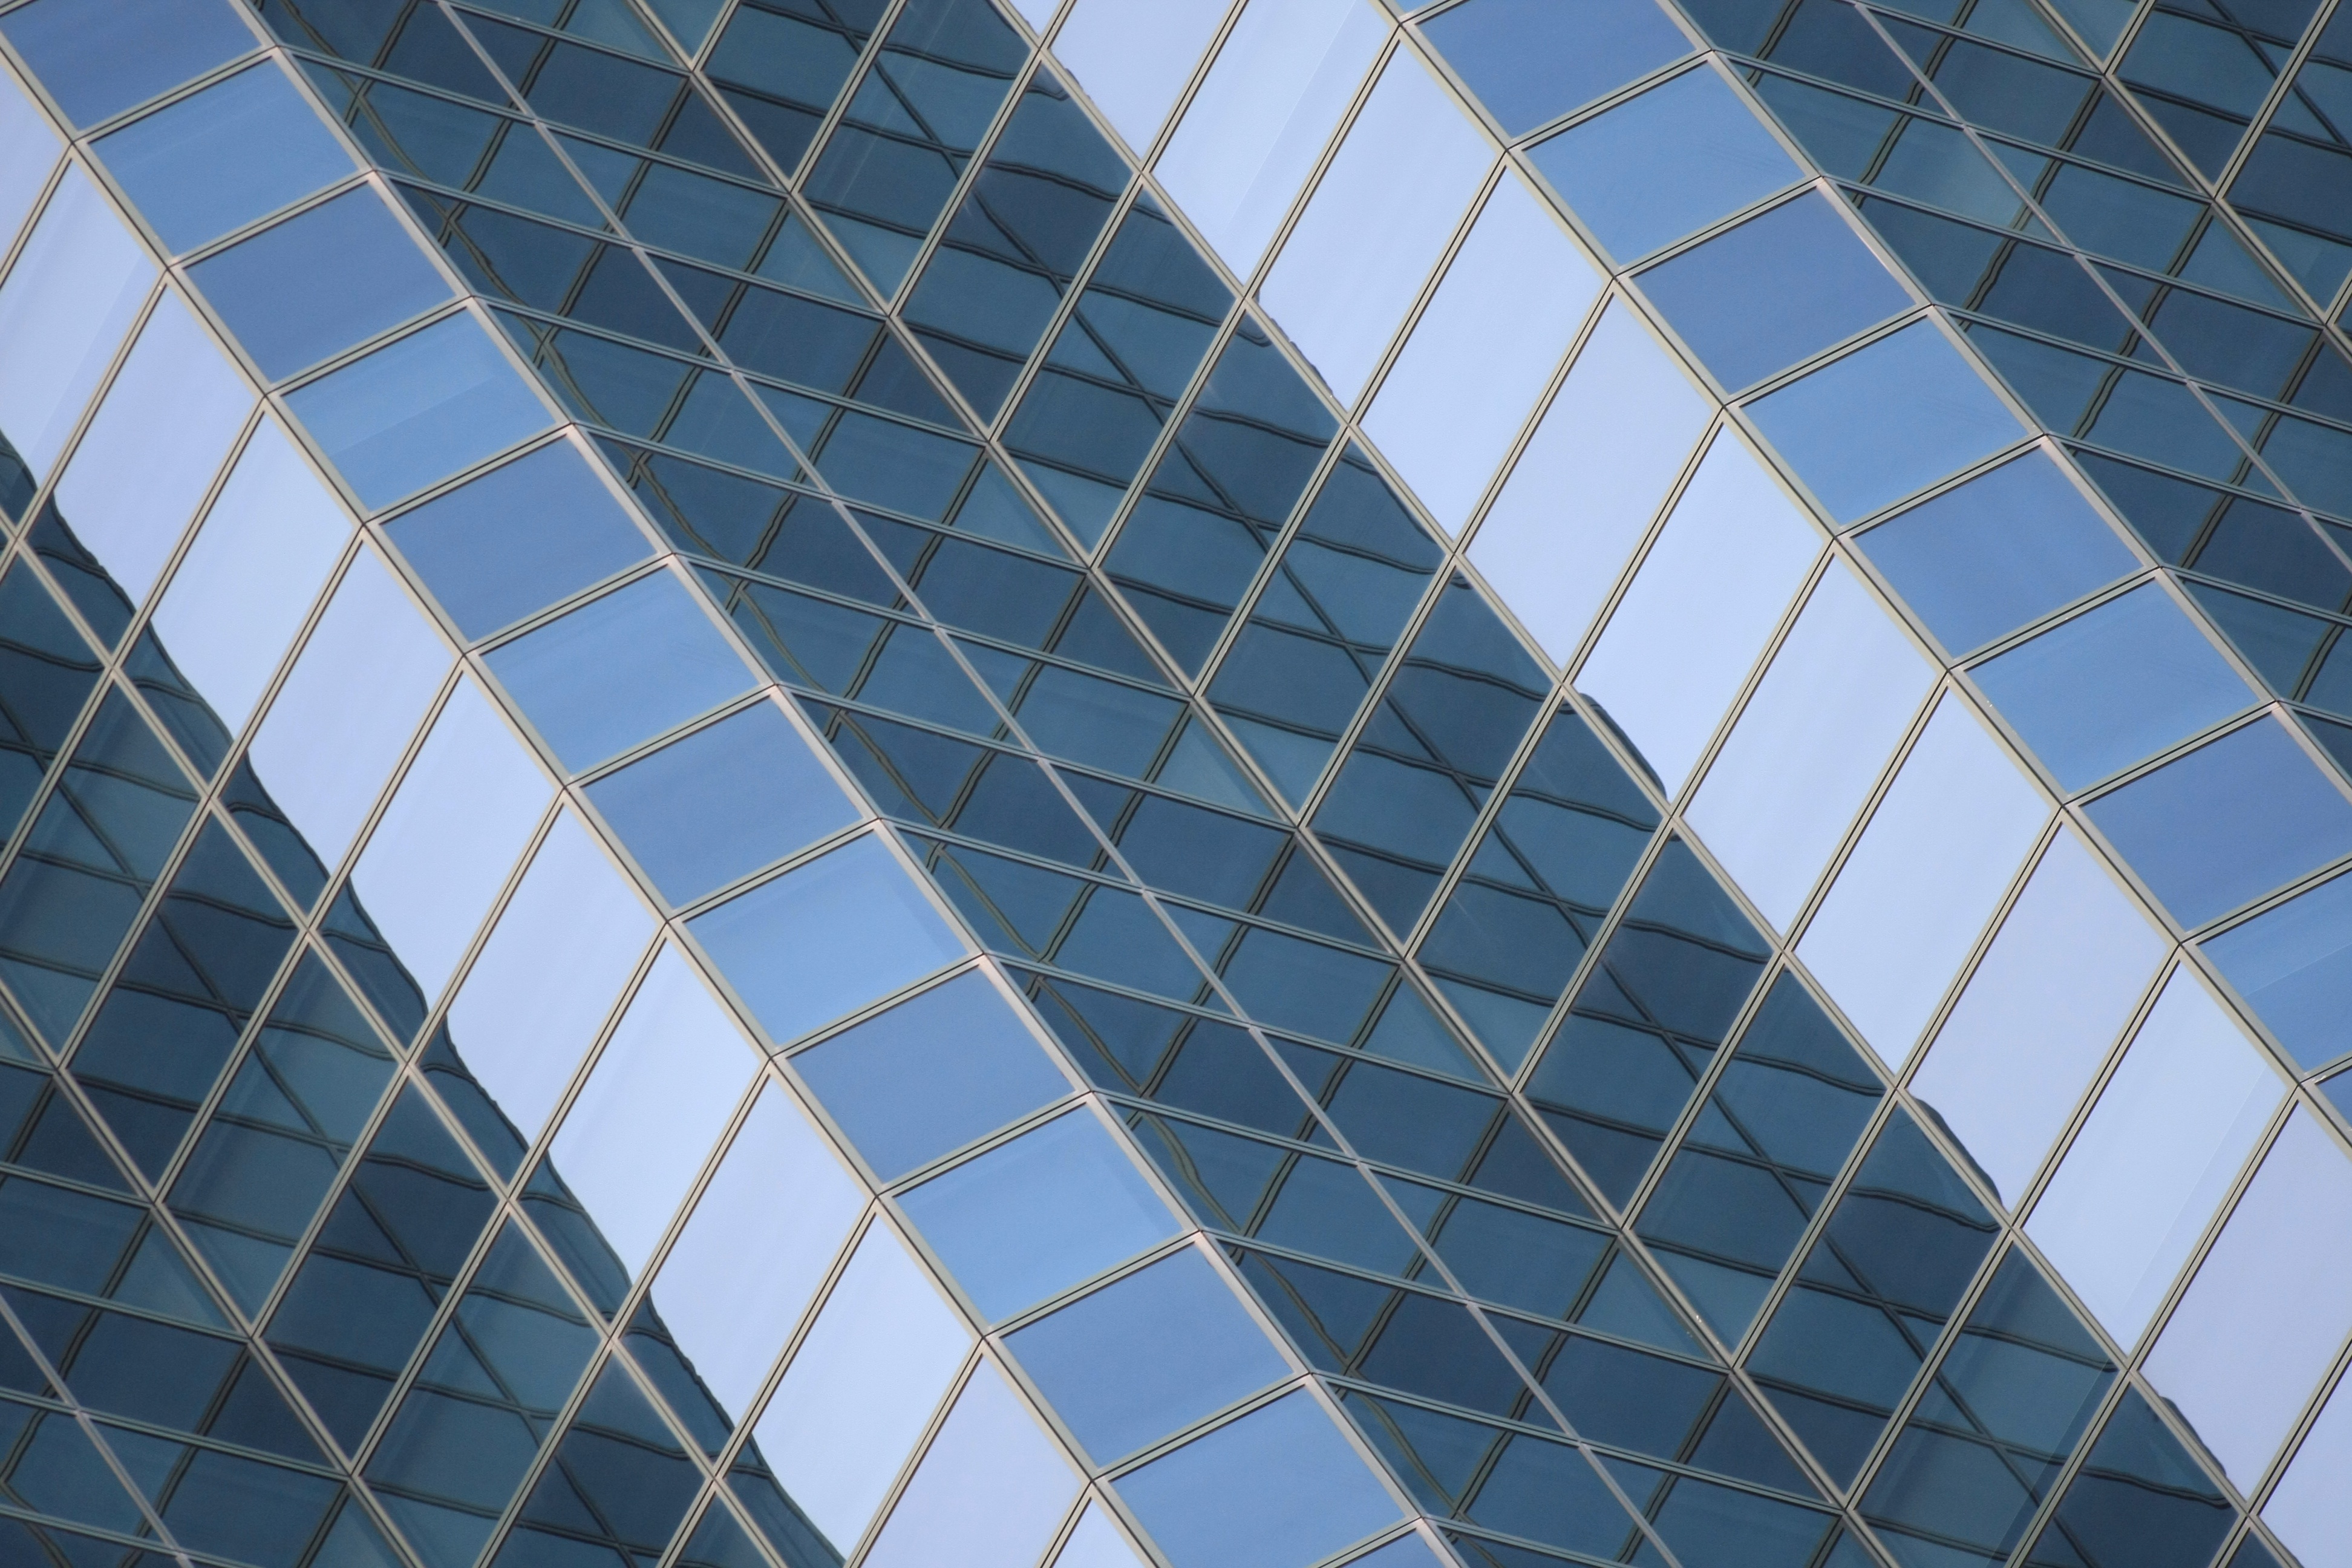
architecture, structure, roof, building, skyscraper, line, reflection, facade, blue, stadium, tower block, arena, design, symmetry, shape, headquarters, daylighting, urban area, metropolitan area, sport venue